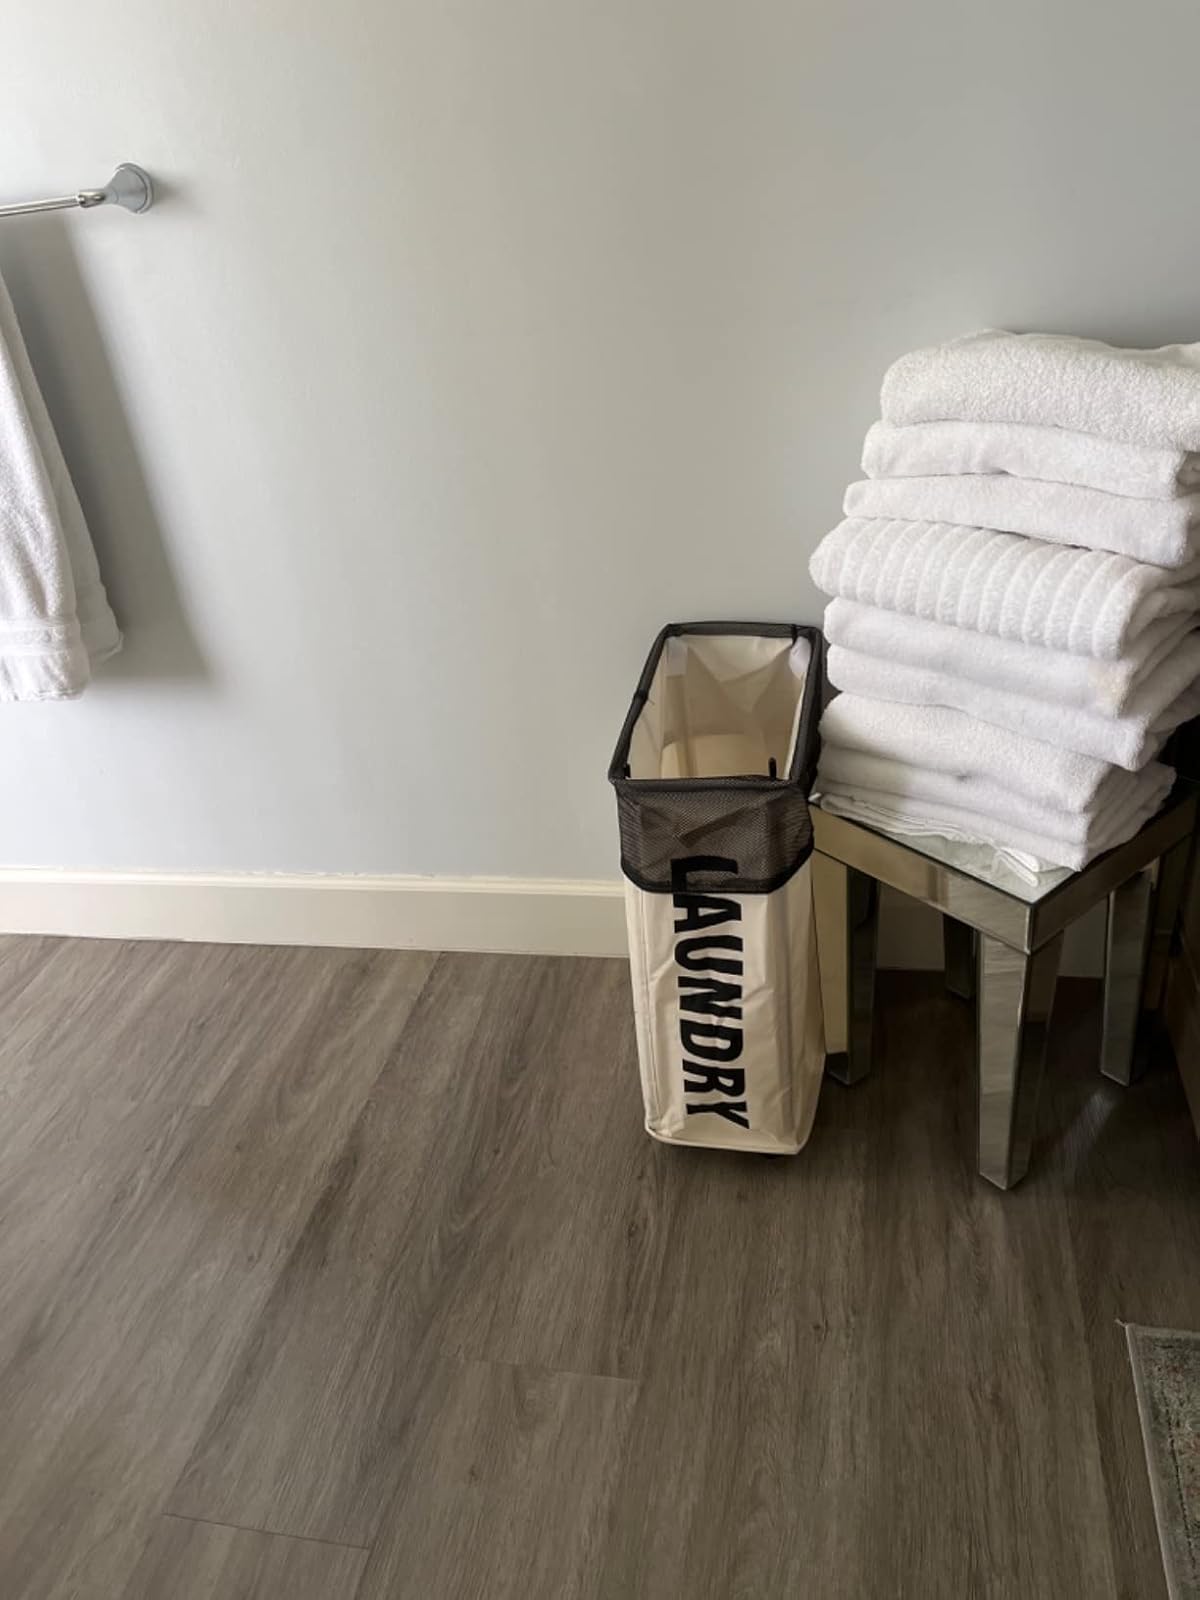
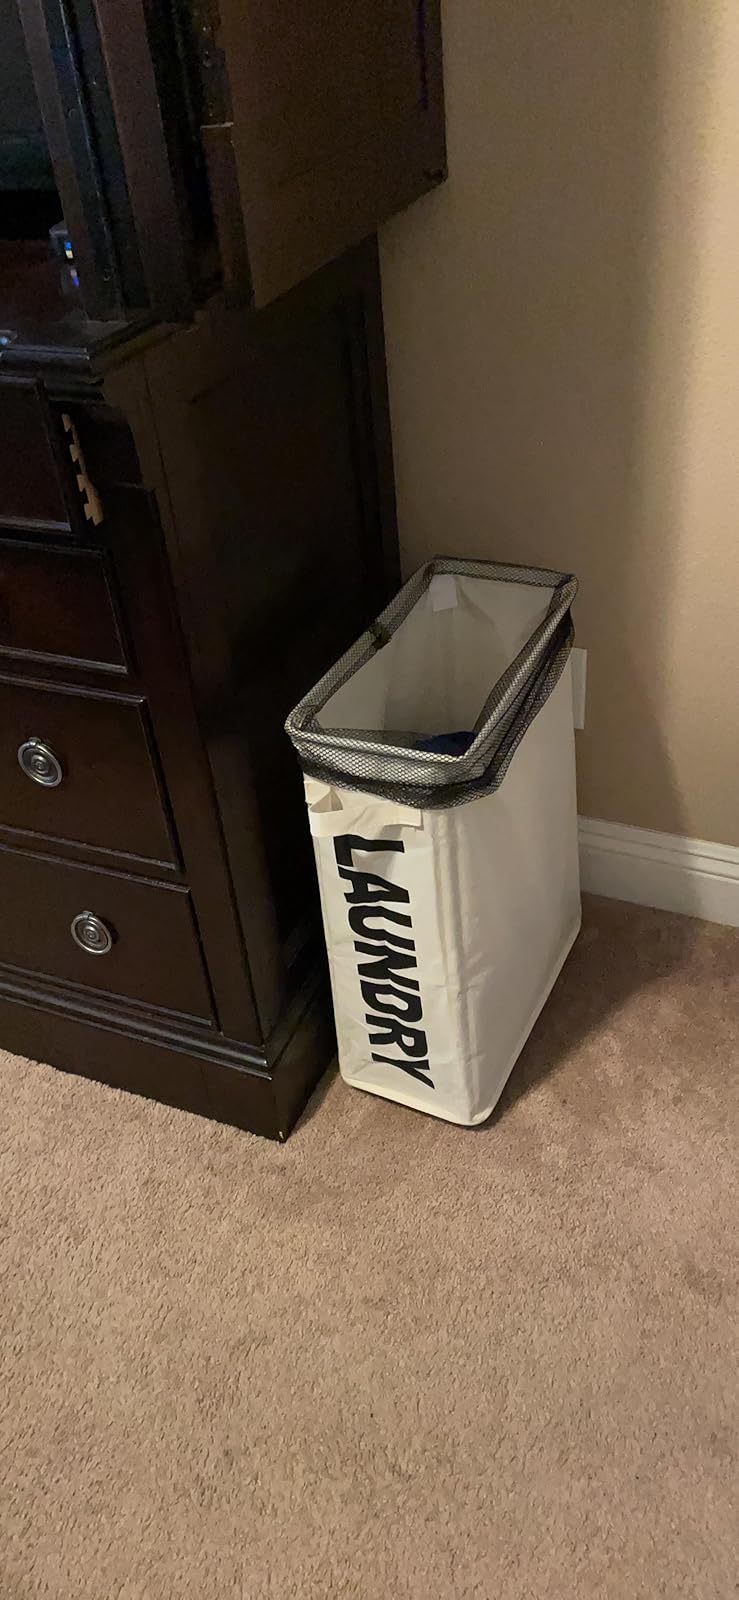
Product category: items_hamper
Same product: yes